Otonality and utonality

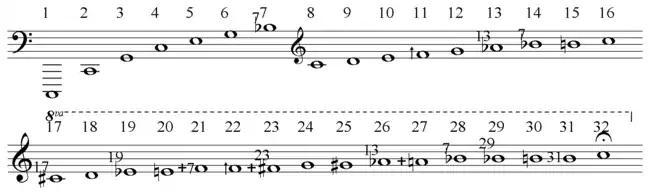
31-limit otonality

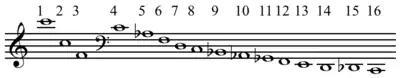
13-limit utonality

Otonality and utonality are terms introduced by Harry Partch to describe chords whose pitch classes are the harmonics or subharmonics of a given fixed tone (identity), respectively. For example: , , ... or , , ...